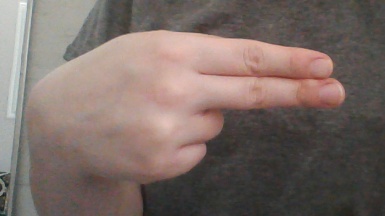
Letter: ain